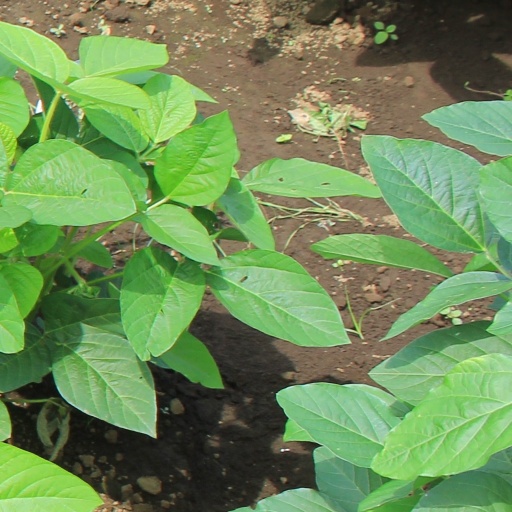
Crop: soybean